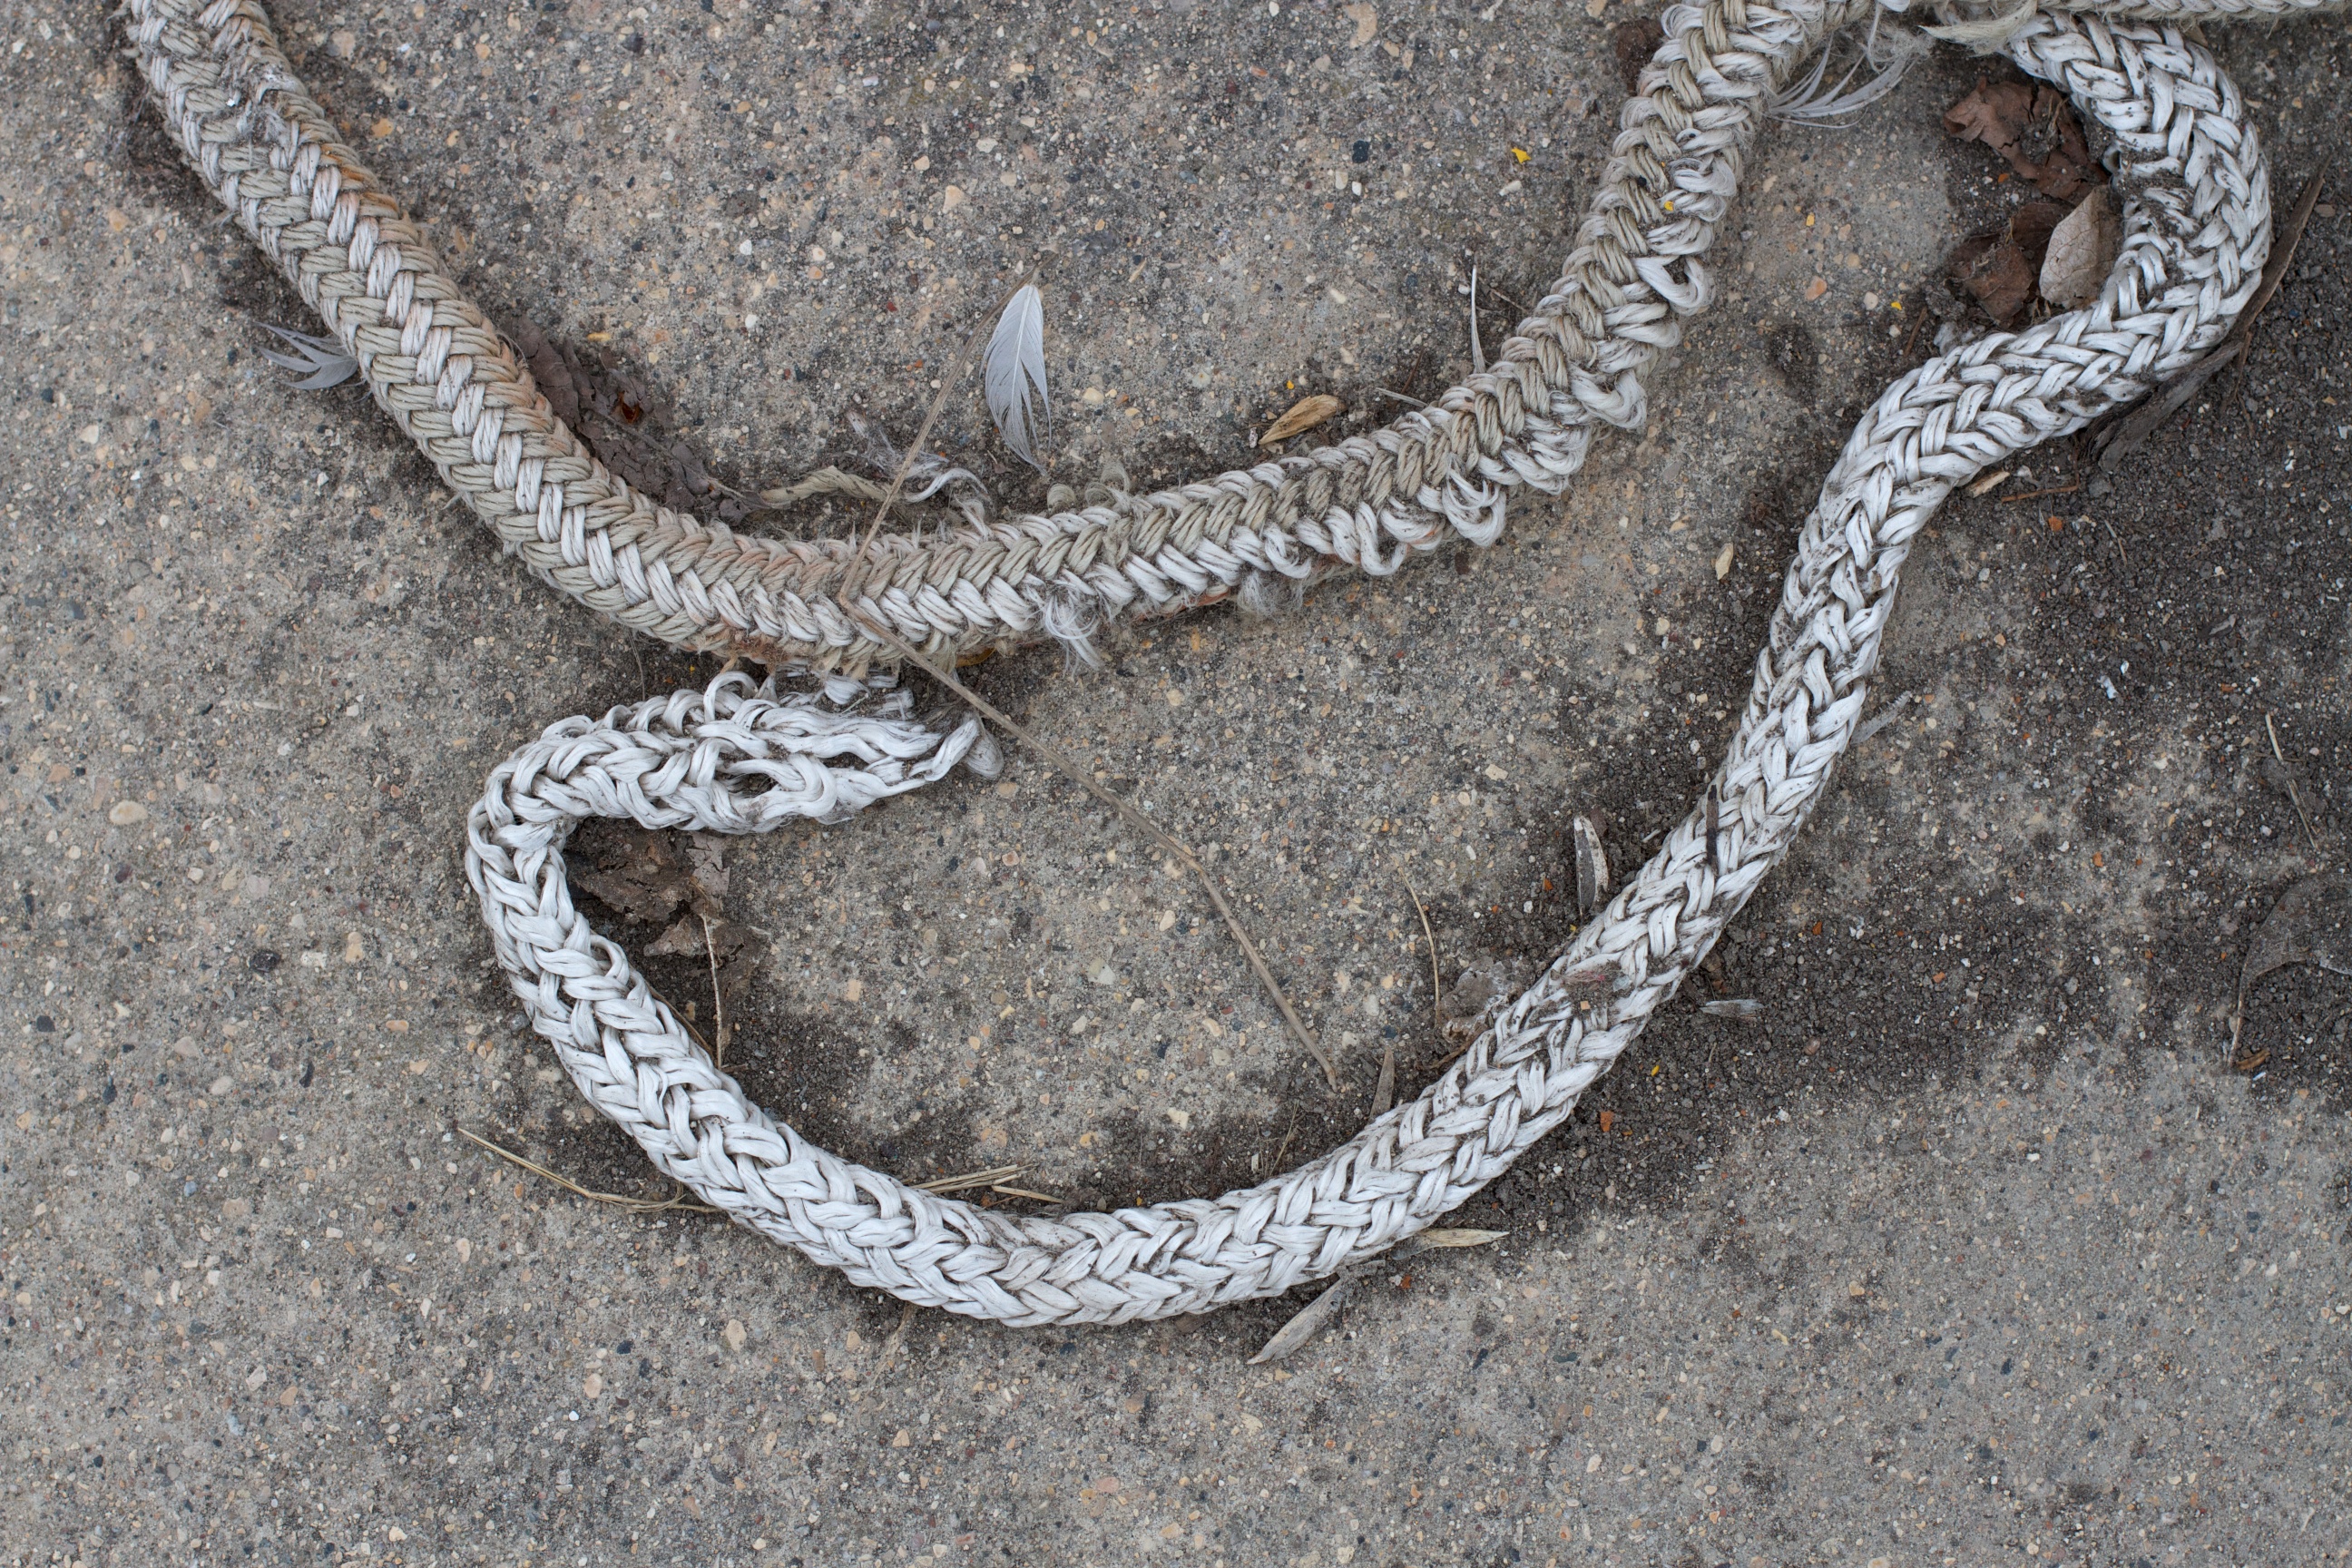
chain, reptile, snake, rattlesnake, vertebrate, rtwgimli, serpent, viper, garter snake, colubridae, sidewinder, boa constrictor, scaled reptile, boas, hognose snake, kingsnake